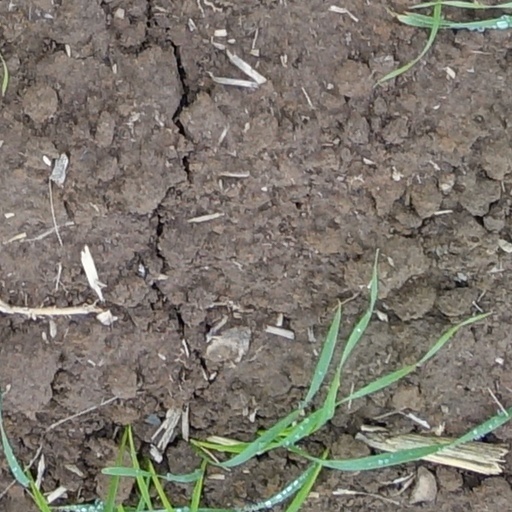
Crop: wheat